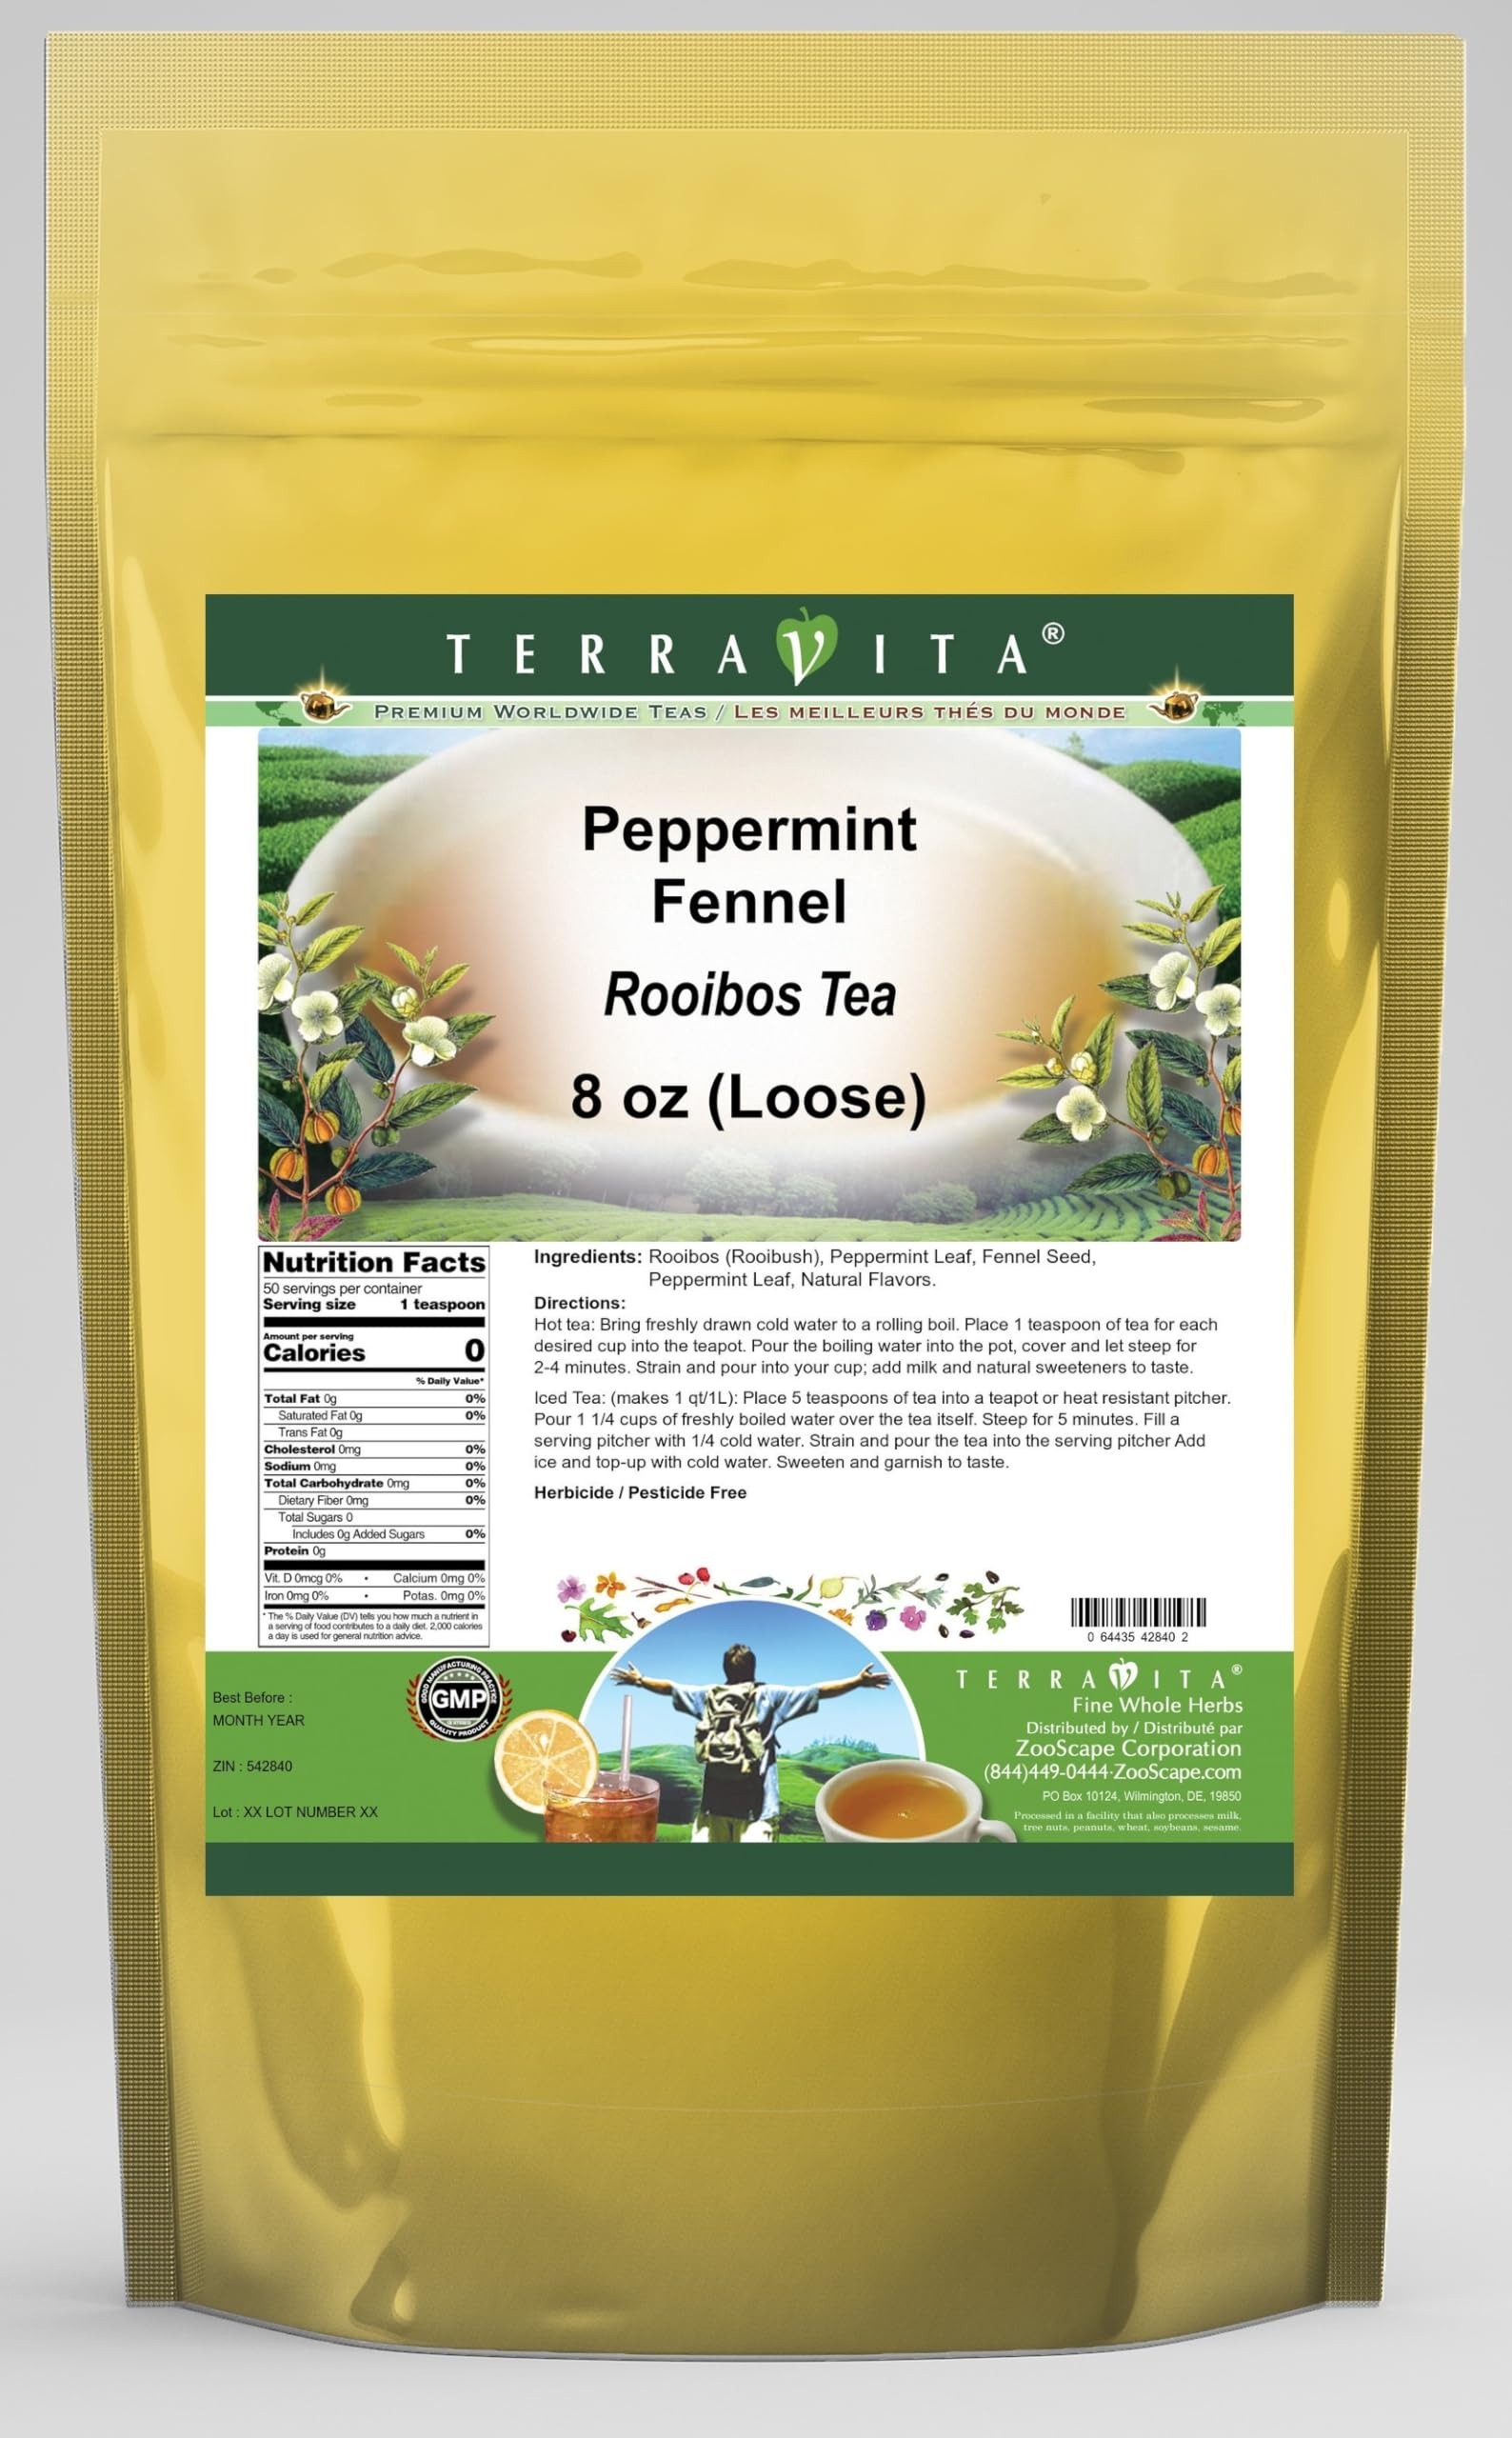
Item Name: Peppermint Fennel Rooibos Tea (Loose) (8 oz, ZIN: 542840)
Bullet Point 1: Our Peppermint Fennel Rooibos Tea is a delightful flavored Rooibos tea with Peppermint Leaf, Fennel Seed and Peppermint Leaf that you will really enjoy! The unique Peppermint Fennel aroma and taste is a delight! - Ingredients: Rooibos tea, Peppermint Leaf, Fennel Seed, Peppermint Leaf and Natural Peppermint Fennel Flavor.
Bullet Point 2: No fillers.
Bullet Point 3: Manufacturer: TerraVita
Bullet Point 4: Size: 8 oz
Bullet Point 5: Loose Leaf Rooibos Tea - Packed in a convenient upright pouch!
Product Description: Our Peppermint Fennel Rooibos Tea is a delightful flavored Rooibos tea with Peppermint Leaf, Fennel Seed and Peppermint Leaf that you will really enjoy! The unique Peppermint Fennel aroma and taste is a delight! - Ingredients: Rooibos tea, Peppermint Leaf, Fennel Seed, Peppermint Leaf and Natural Peppermint Fennel Flavor. - Hot tea brewing method: Bring freshly drawn cold water to a rolling boil. Place 1 teaspoon of tea for each desired cup into the teapot. Pour the boiling water into the pot, cover and let steep for 2-4 minutes. Strain and pour into your cup; add milk and natural sweeteners to taste. - Iced tea brewing method: (to make 1 liter/quart): Place 5 teaspoons of tea into a teapot or heat resistant pitcher. Pour 1 1/4 cups of freshly boiled water over the tea itself. Steep for 5 minutes. Fill a serving pitcher with 1/4 cold water. Strain and pour the tea into the serving pitcher Add ice and top-up with cold water. Sweeten and garnish to taste. - TerraVita is an exclusive line of premium-quality, natural source products that use only the finest, purest and most potent ingredients found around the world. TerraVita is hallmarked by the highest possible standards of purity, potency, stability and freshness. All of our products are prepared with the highest elements of quality control, from raw materials through the entire manufacturing process, up to and including the moment that the bottles or bags are sealed for freshness and shipped out to you. Our highest possible standards are certified by independent laboratories and backed by our personal guarantee. - TerraVita exists to meet and ensure your family's health and wellness without the harmful effects of chemicals and health products. We strive to make all of our products affordable and reliable and are constan
Value: 8.0
Unit: Ounce

Price: 29.13